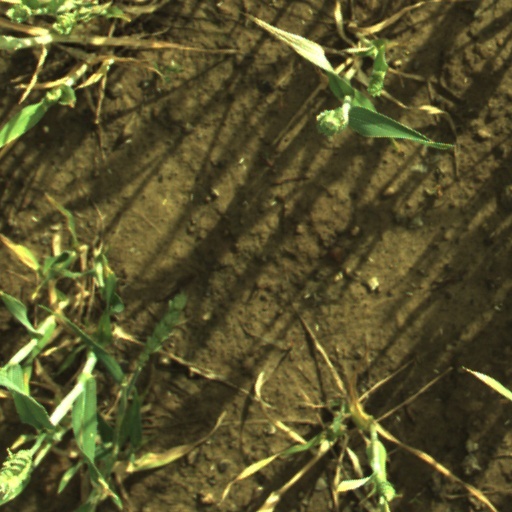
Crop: wheat